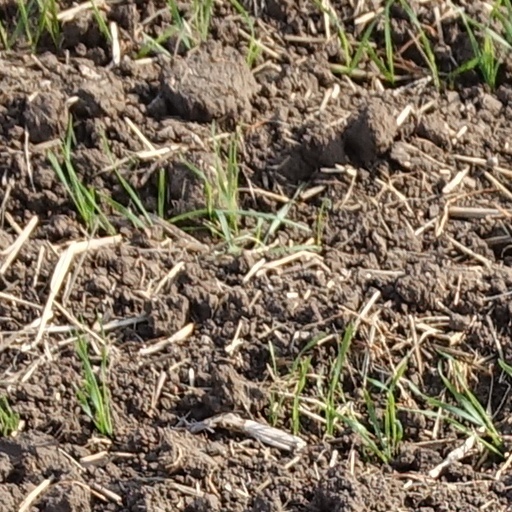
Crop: wheat